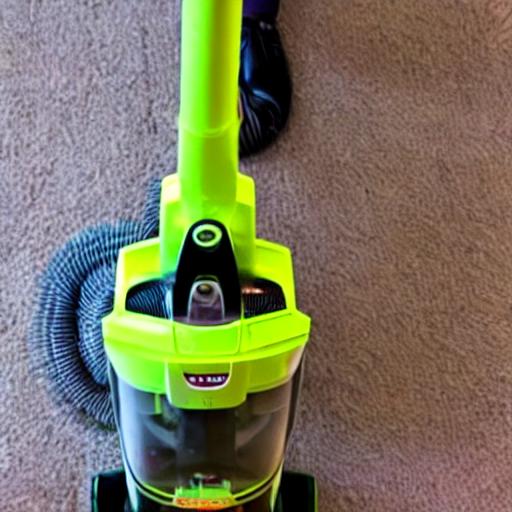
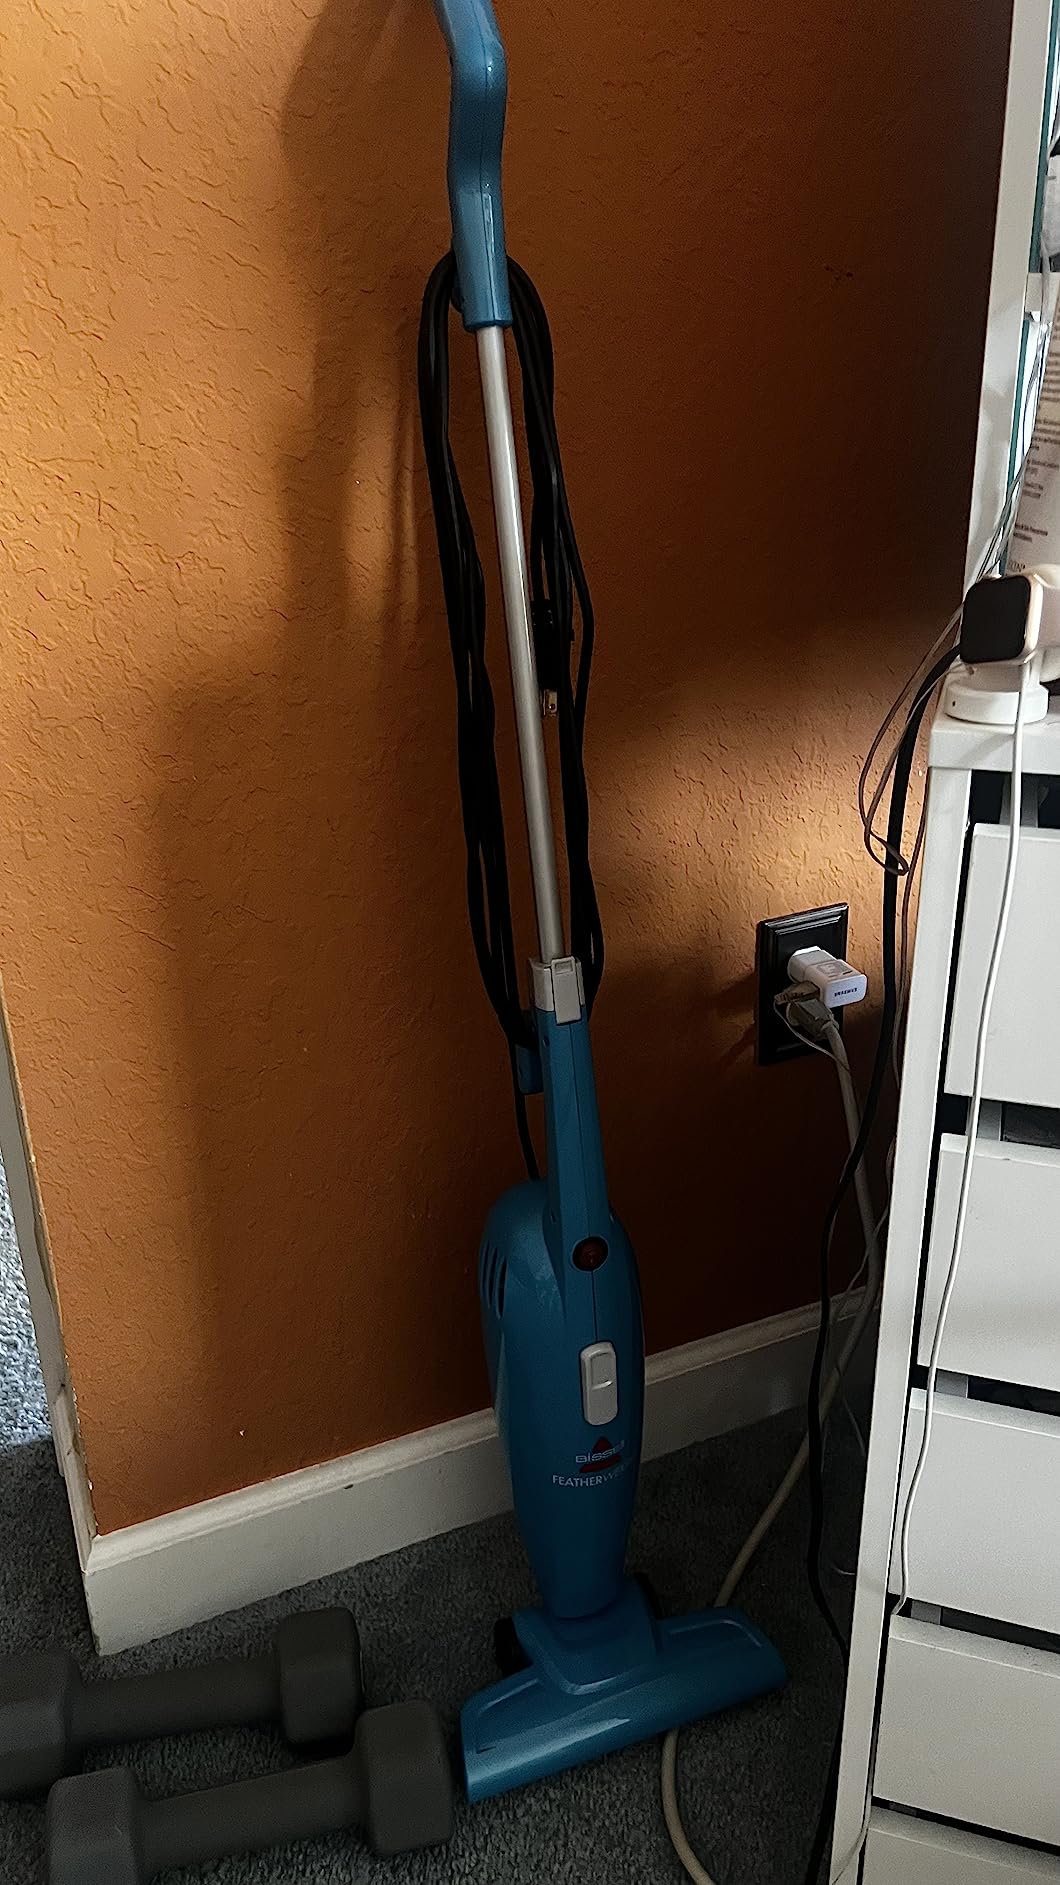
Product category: items_vacuum
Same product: no